San Andrés (island)

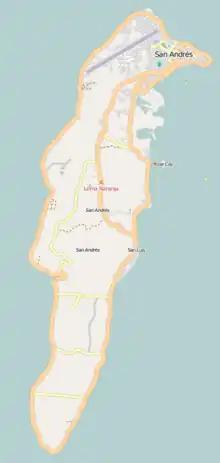
Map of the island

The English Puritans arrived to the islands; they hailed from Barbados and also from England. Between 1627 and 1629, they came to settle in the salubrious climate and take advantage of the fertile land of the islands. The Puritans evicted the Dutch settlers in 1631. Some settlers also came from Wales. All colonists first came to San Andrés and later moved to the Providence Island colony on what is now Providencia Island as its mountain terrain provided fresh water resources and safety from invaders. Slaves were brought from 1633 onwards from Jamaica. They were initially brought to work in lumbering, as well as to grow cotton and tobacco.